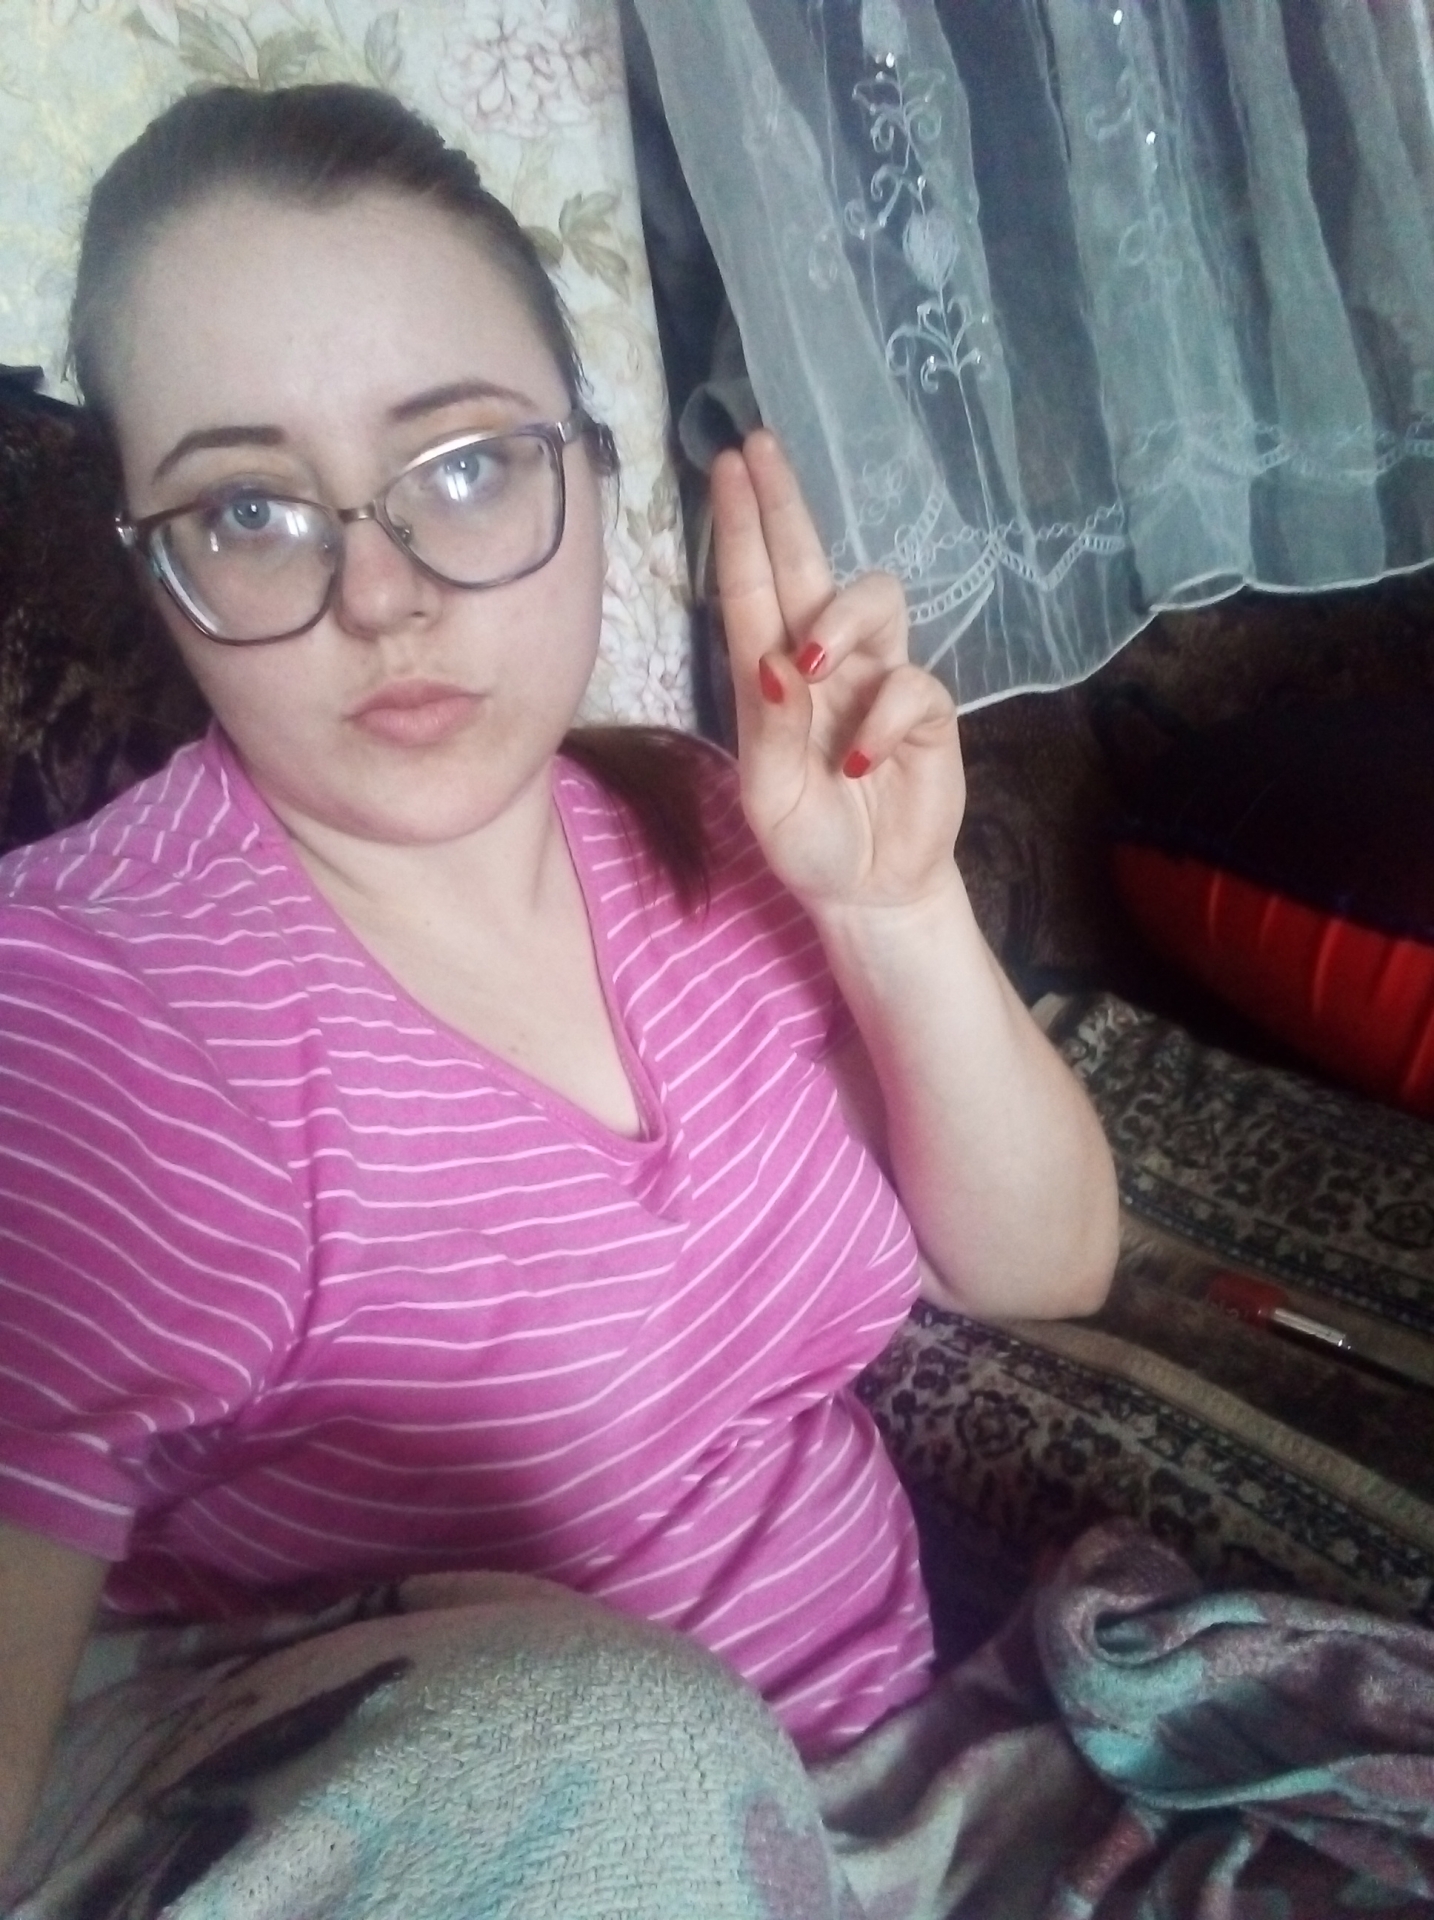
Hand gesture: two_up